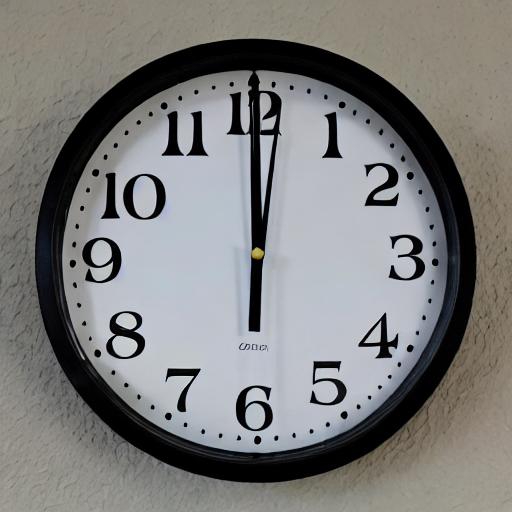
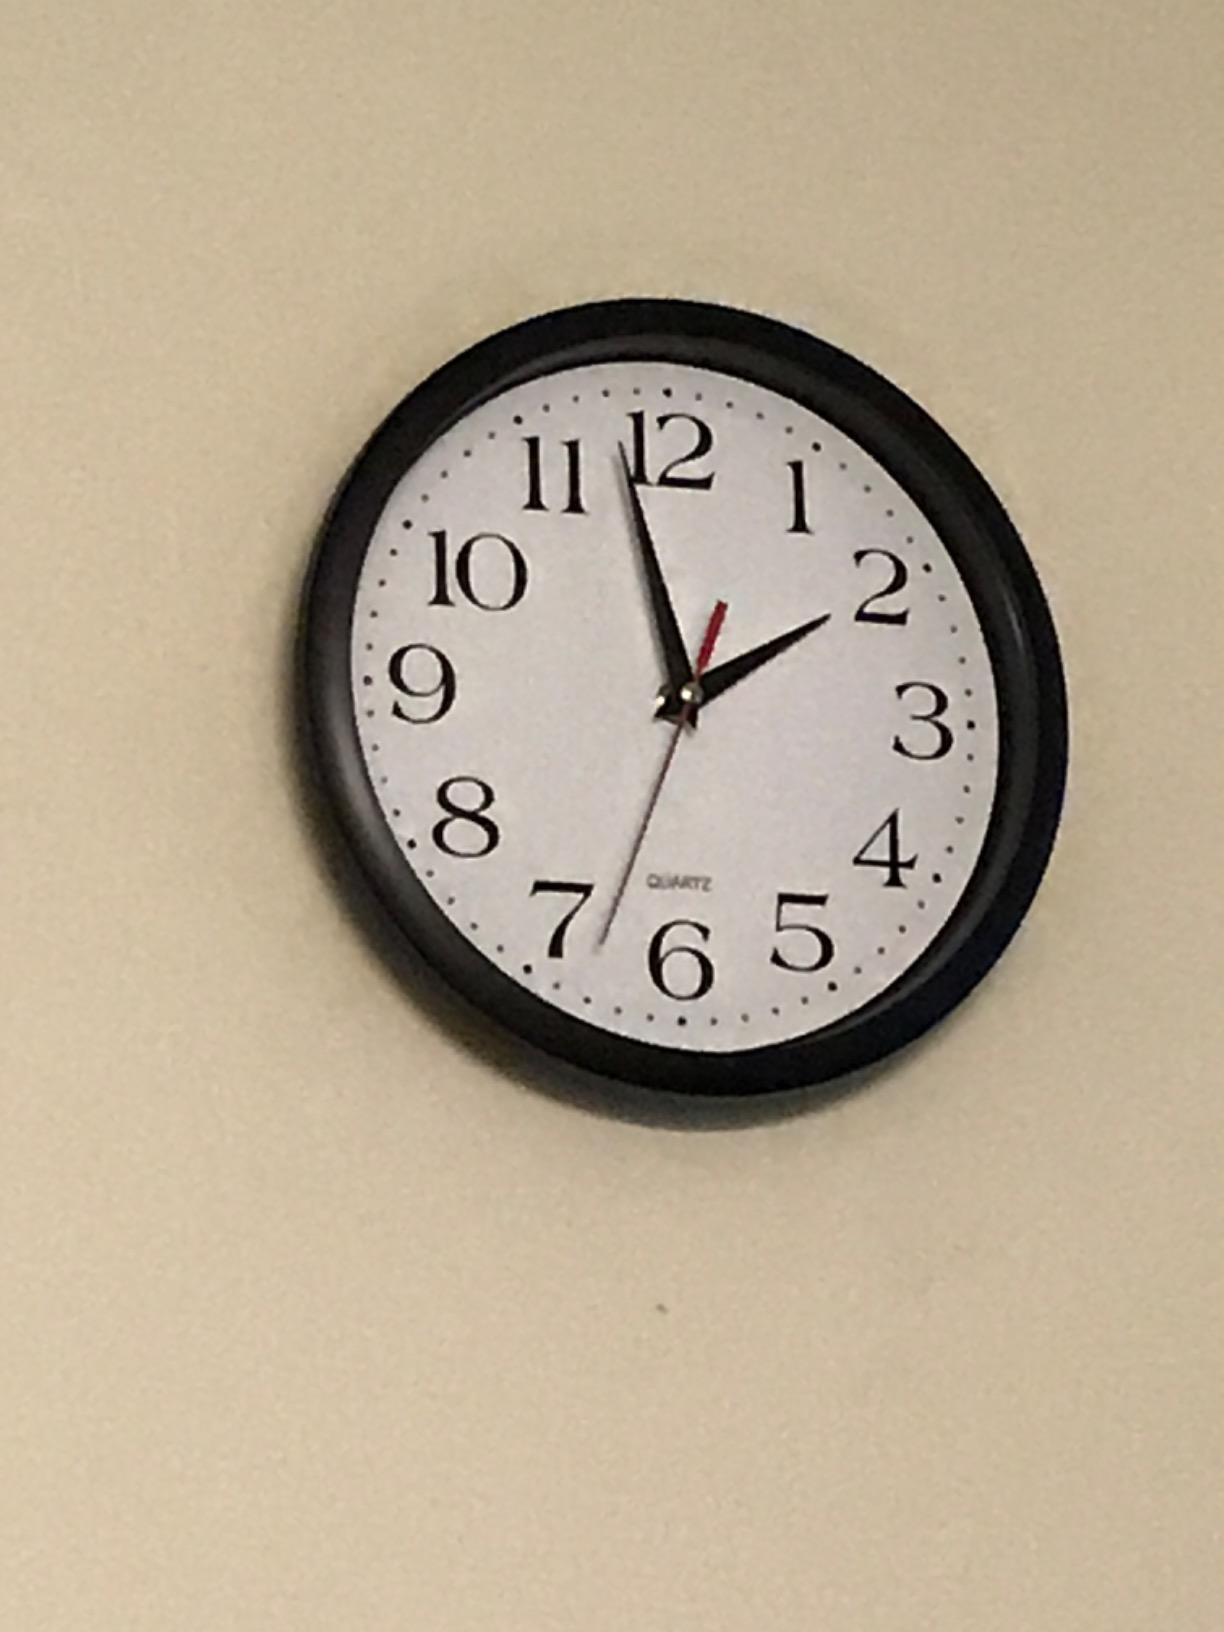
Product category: clock
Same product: no